Funtley Deviation

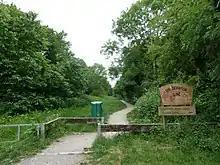
As seen from Highlands Road

The Funtley Deviation was a 2-mile (3.2 kilometres) long double track railway opened as a single line in 1904 and as a double line in 1906 to provide an alternative to the 1841 railway line north of Fareham which traversed the precarious Fareham tunnel. Unfortunately the deviation line suffered from stability problems of its own and it was eventually closed on 6 May 1973, in favour of the original route, and is now a nature walk with a small car park at the Highlands Road end. The route south of Highlands Road was sold for housing.